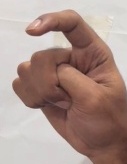
ASL sign: X